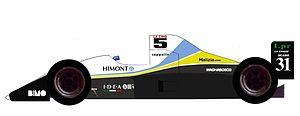
La Coloni FC189, également connue sous la dénomination Coloni C3, est une monoplace de Formule 1 engagée par l'écurie italienne Coloni dans le cadre de la deuxième partie du championnat du monde de Formule 1 1989. Elle est pilotée par le Brésilien Roberto Moreno et le Français Pierre-Henri Raphanel, remplacé à partir du Grand Prix de Belgique par l'Italien Enrico Bertaggia. Elle est mue par un moteur V8 Ford-Cosworth DFR.
La Coloni C4B, également nommée Andrea Moda C4B, engagée dans le cadre du premier Grand Prix du championnat du monde de Formule 1 1992, est la première monoplace de Formule 1 de l'écurie italienne Andrea Moda Formula. Elle est pilotée par l'Italien Alex Caffi, en provenance de l'écurie Footwork Racing, et son compatriote Enrico Bertaggia, pilote de Formule 3000 japonaise dont la dernière apparition en Formule 1 remonte à la saison 1989, au sein de l'écurie italienne Coloni.